Battery electric multiple unit

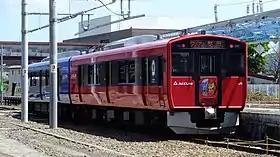
The Japanese lead the world in battery trains with at least 23 battery electric multiple units in regular operation, replacing diesel multiple units (DMU) on non-electrified routes or non-electrified sections of route.

A battery electric multiple unit (BEMU), battery electric railcar or accumulator railcar is an electrically driven multiple unit or railcar whose energy can be supplied from rechargeable batteries driving the traction motors.